John Chrysostom

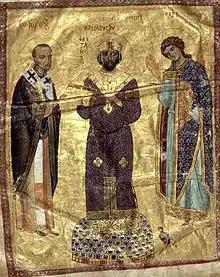
The Byzantine emperor Nicephorus III receives a book of homilies from John Chrysostom; the Archangel Michael stands on his left (11th-century illuminated manuscript).

The best known of his many homilies is an extremely brief one, the Paschal Homily ("Hieratikon"), which is read at the first service of Pascha (Easter), the midnight Orthros (Matins), in the Eastern Orthodox Church.